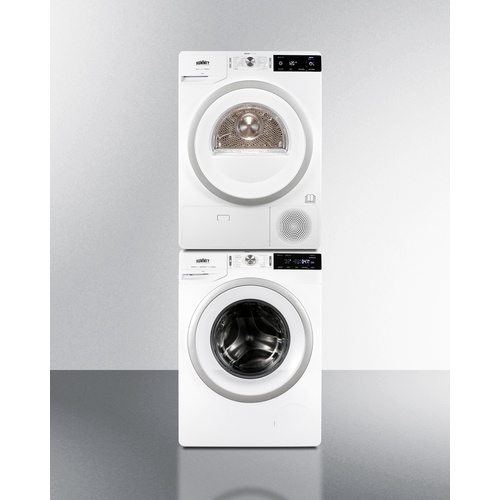
Summit 24" Washer/Heat Pump Dryer Combination
DESCRIPTION Summit laundry stations provide complete laundry performance designed for true convenience, energy savings, and pristine laundry care results. The SLS24W4P combines the 2.3 cu.ft. SLW241W washer with the 3.88 cu.ft. SLD242W heat pump dryer and can be configured for stacked or side-by-side use. Each unit is designed and manufactured in Europe, and is ENERGY STAR certified for energy and water savings. Both units are designed for 208-240V operation and can be plugged into the included Y-shaped NEMA 14-30P cord with a 4-prong plug for single cord operation. This unit ships on one pallet for customer convenience. The SLW241W washer can wash up to 19.8 pounds of fabric with a choice of 14 wash programs including a cotton wash for black, color, or white clothing, as well as a heavy duty setting, prewash setting, and an auto wash option. Specialty wash programs let you give the proper treatment to wool, down wear, (including pillows and jackets), sportswear, and loads with synthetic and mixed fabrics. The "allergy care" program offers careful but thorough cleaning for those with sensitive skin or skin allergies, while "Power 59" allows cleaning of smaller loads. The "rinse/softening" program softens or starches washed laundry, and the "sterile tub" program helps to remove detergent residue and bacteria for a cleaner performance. The pull-out detergent compartment makes measuring easy and clean. Environmentally-friendly performance features include ECOCARE mode that uses less water and power during its cycle, while a water level indicator lets users know how much water is in use for a greener performance. The SLD242W heat pump dryer offers non-vented operation and utilizes a heat pump for an energy efficient performance. It dries up to 17.6 pounds of fabric with 14 dry programs that give give you plenty of options for cottons, delicates, wool, down wear, baby clothes, bedding, easy iron, air refresh, and cool tumble. Specialty functions include a half load option for smaller drying needs, extra dry to lengthen drying time as needed, and anti-crease for intermittent drying to ensure clothes stay wrinkle-free until they can be removed from the dryer. The pull-out condensation tank makes removing collected moisture easy. We include a condensation discharge hose as an alternative to the condensation tank for added convenience. A net filter and heat pump filter help to ensure a cleaner performance. A contained dryer basket located on the door lets users dry small items (including slippers or children's shoes) without them being noisily spun inside the drum. An automatic interior drum light makes it easy to load and unload fabrics, while a child lock prevents unwanted cycle or function changes. (Note: This unit should be installed with 4" side clearance, 4" top clearance, and 2" rear clearance.) Both models have a front-loading design in a white cabinet finish, with windows for a clear view of the interior. Durable stainless steel drums and maximum speeds of 1400 RPM ensure thorough washing and drying. Dial controls allow users to choose their wash/dry cycle with ease, and digital touchscreens allow for efficient management of each unit. The start/stop function allows users to stop during a wash or dry cycle to add or remove fabrics, while low standby mode turns off the display after 5 minutes for added energy savings. A start delay function allows users to set the start time in 30-minute (washer) or 1-hour (dryer) increments up to 24 hours. The ECOEYE feature displays information on water and power consumption respectively for an eco-friendly performance. Four leveling legs on each unit keeps them level on uneven surfaces, while four suction cup feet are included permitting stacking the dryer on the matching SLW241W washer. With its slim-fitting design and fully wash & dry capacity, the SLS24W4P is perfect for apartments, homes, and similar environments seeking full-capacity washer and dryer. For this unit with a 3-prong cord, see the SLS24W3P. FEATURES Complete laundry station Combines SLW241W wash & SLD242W heat pump dryer for a complete laundry station capable of side-by-side or stacked configuration Made in Europe Both models are fully featured with an advanced design for proper laundry care ENERGY STAR certified (washer & dryer) Use less water and energy than national standards require to ensure more efficiency and lower utility bills 208-240V Operation Both units designed for 208-240V operation and can plug into the included Y-shaped NEMA 14-30P cord with a 4-prong plug for single cord operation Y-cord with single 4-prong plug included Included cord allows users to operate both the washer and dryer using a single plug for added convenience Stacking feet included Four rubber suction cup leg covers make it easy to safely stack this dryer on top of matching SLW241W washing machine. NOTE: feet are packaged inside the same bag as your dryer's user manual Large interiors Washer has 2.3 cu.ft drum (wash up to 19.8 lbs. of fabric), while the dryer has a 3.88 cu.ft. drum (dry up to 17.6 lbs. of fabric) Front-loading design (washer & dryer) Easy to load, with a glass door for a clear view inside Stainless steel tub (washer) & drum (dryer) Durable interiors holds up load after load Touchscreen display (washer & dryer) Digital touchscreen controls ensure easy operation of speciality programs Cycle selector knob (washer & dryer) Allows users to easily cycle through the 14 wash and dry programs 3 wash modes Three modes (Normalcare, Ecocare, and Timecare) afford convenient flexibility to best suit your preferences Heat pump operation (dryer) Non-vented, energy efficient operation that uses recycled air to better save on energy use and costs Wash settings Get the proper fabric care with 14 settings for regular and colored cottons, quick wash, mixed load, active wear, lightly soiled, delicates, wool, down wear, and clothing for those with skin sensitive or allergies 14 dry settings Extra, light, and iron dry settings for cottons and permanent press with additional settings for delicates, wool, air fluff, easy iron, and cool tumble; specialty functions include half load and anti-crease for user convenience 1400 RPM (dryer) Provides better water extraction for dryer clothing Interior drum light (dryer) Automatically illuminates the interior when the dryer turns on for easy viewing, load, and unloading Condensation drainage hose (dryer) Included for users who prefer a more traditional drainage system (not required for operation of the unit) Condensation tank (dryer) Pull-out tank for easy disposal of collected moisture after drying (Note: the tank should be emptied every other cycle) Detergent dispenser Pull-out compartment for prewash, regular detergent, and fabric softener Dryer basket Located inside the door, this slide-out basket allows for the drying of slippers, children's shoes, and other small items not suited for tumble dry Delay start option (washer & dryer) Allows you to pre-set your laundry for the ideal finish time Start/pause function (washer & dryer) Lets you pause the wash or dry cycle to add or remove fabric Standby mode (washer & dryer) Switches off the washer or dryer after 5 minutes for added energy savings Environmentally-friendly performance features ECOEYE setting monitors water and power usage, while the water level indicator identifies when a higher amount of water is in use for a green performance Leveling legs (washer & dryer) Four adjustable leveling legs keeps the unit level on uneven surfaces SPECIFICATIONS Overview Nominal Height 66.0" (168 cm) Height of Cabinet 66.0" (168 cm) Nominal Width 24.0" (61 cm) Width 24.0" (61 cm) Nominal Depth 27.0" (69 cm) Depth 26.5" (67 cm) Depth with door at 90° 45.5" (116 cm) Capacity 6.18 cu.ft. (175 L) Door Glass Cabinet White US Electrical Safety UL Canadian Electrical Safety ULC Energy Usage/Year 100.0kWh/year Other Energy Info 15 amps for both the washer and dryer Amps 30.0 Voltage/Frequency 240 V AC/60 Hz Weight 289.0 lbs. (131 kg) Parts & Labor Warranty 1 Year UPC 761101079035 Washer-Dryer Loading Style Front Loading Door Window Yes Door Swing French Reversible No Maximum Wash Weight 19.8 lbs. (9 kg) Maximum Dry Weight 17.6 lbs. (8 kg) Control Type Digital & Dial Dispenser Compartment Yes Wash Cycles 14 Dry Cycles 14 Maximum Drum Speed 1400.0 Delayed Start Yes Delicate Cycle Yes Level Legs 8 DOWNLOADS BROCHURE SLS24W4P.pdf REVIT MODEL QF_Summit_SLS24W4P_Washer_And_Heat_Pump_Dryer_cat.rfa ENERGY GUIDES EnergyGuide-SLW241W.pdf USE & CARE SLW241W_Manual_5-30-2022.pdf USE & CARE SLD242W_LDHP24_Dryer_User_Manual_11.20.20.pdf
Brand: Summit
Category: Home & Garden > Household Appliances > Laundry Appliances > Laundry Combo Units > Stackable Washer-Dryer Units